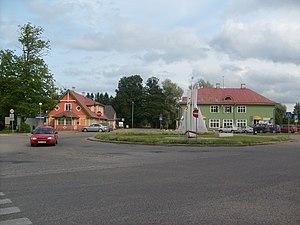
Kärdla est une ville située sur l'île de Hiiumaa, préfecture du comté de Hiiu et chef-lieu de la commune de Hiiumaa, en Estonie.